Mendenhall Glacier

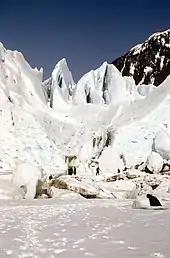
Seamen from the USS Rombach exploring the glacier in March 1953.

The retreat of the Mendenhall Glacier and other glaciers in the area is believed by some to be a result of broader retreat and breakup of the Juneau Icefield. The Juneau Icefield is the fifth largest icefield in North America. Many populations near glacial areas rely on the glaciers for fresh drinking water. Once these glaciers are gone these people will need another source. For example, Anchorage, the most populated city in Alaska and many people there rely on the Eklutna glacier for their freshwater. If the recession of this glacier continues they will be out of their main source of water.